Caribbean poetry

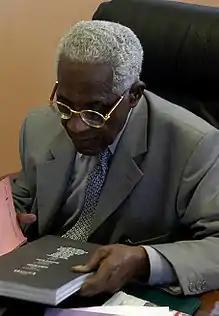
Martinique poet Aimé Césaire in 2003

Caribbean poetry is a vast and rapidly evolving field of poetry written by people from the Caribbean region and the diaspora.